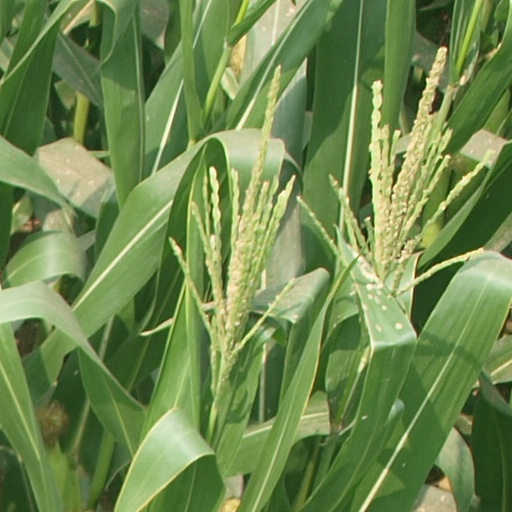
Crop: maize; corn